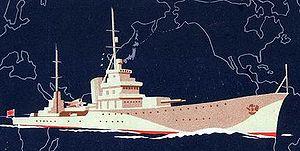
Le Kashii était un croiseur léger de classe Katori en service dans la Marine impériale japonaise. Baptisé du nom du sanctuaire shinto Kashii, situé dans la préfecture de Fukuoka, il a été coulé le 12 janvier 1945, lors du raid de la mer de Chine méridionale.